Describe the emotion expressed in this image:  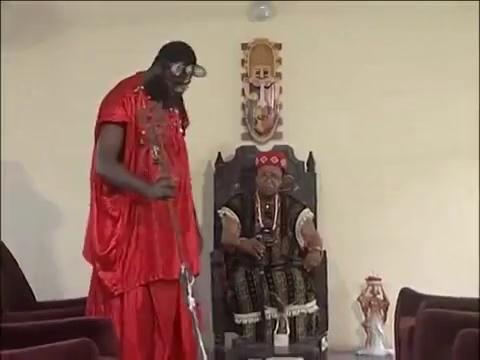
This person displays Pain, valence and arousal with low intensity.